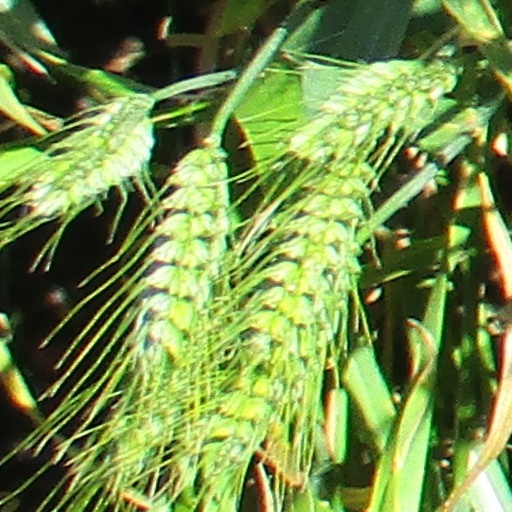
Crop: wheat